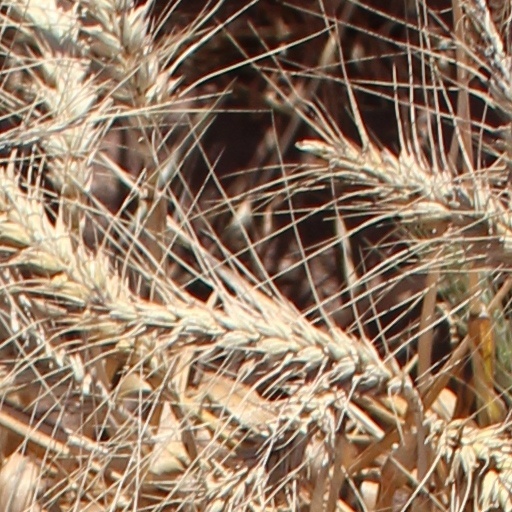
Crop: wheat